Andrés Guardado

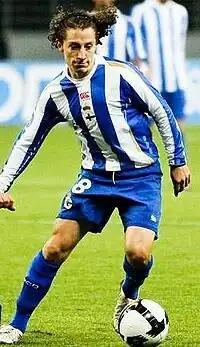
Guardado in action for Deportivo in 2008

Guardado was officially introduced on 24 July 2007, with the Spanish team giving him the number 18 shirt. He made his La Liga debut on 26 August in a 3–0 home loss to UD Almería and on 16 September scored his first goal against Real Betis, attacking a long throw-in at the back post, in which his attempt was described as "karate style" finish, in a 1–0 victory. He finished his first season with 26 games and five goals as "Depor" finished in ninth position, eventually qualifying to the UEFA Intertoto Cup – and the subsequent UEFA Cup, where he scored in a 3–0 group stage home win over Feyenoord; he was voted by fans as the best player.